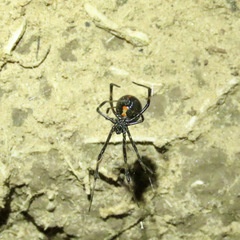
Species: Lactrodectus_hesperus